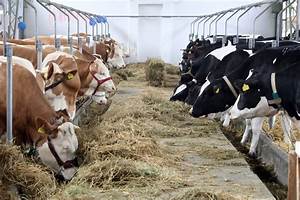
Label: cow